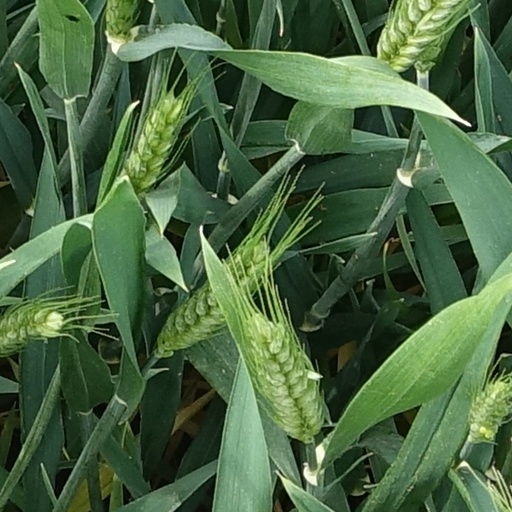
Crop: wheat